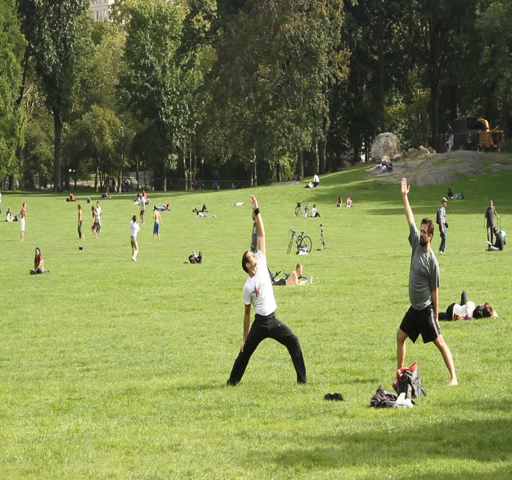
people walk around the park , have fun with the kids and rest